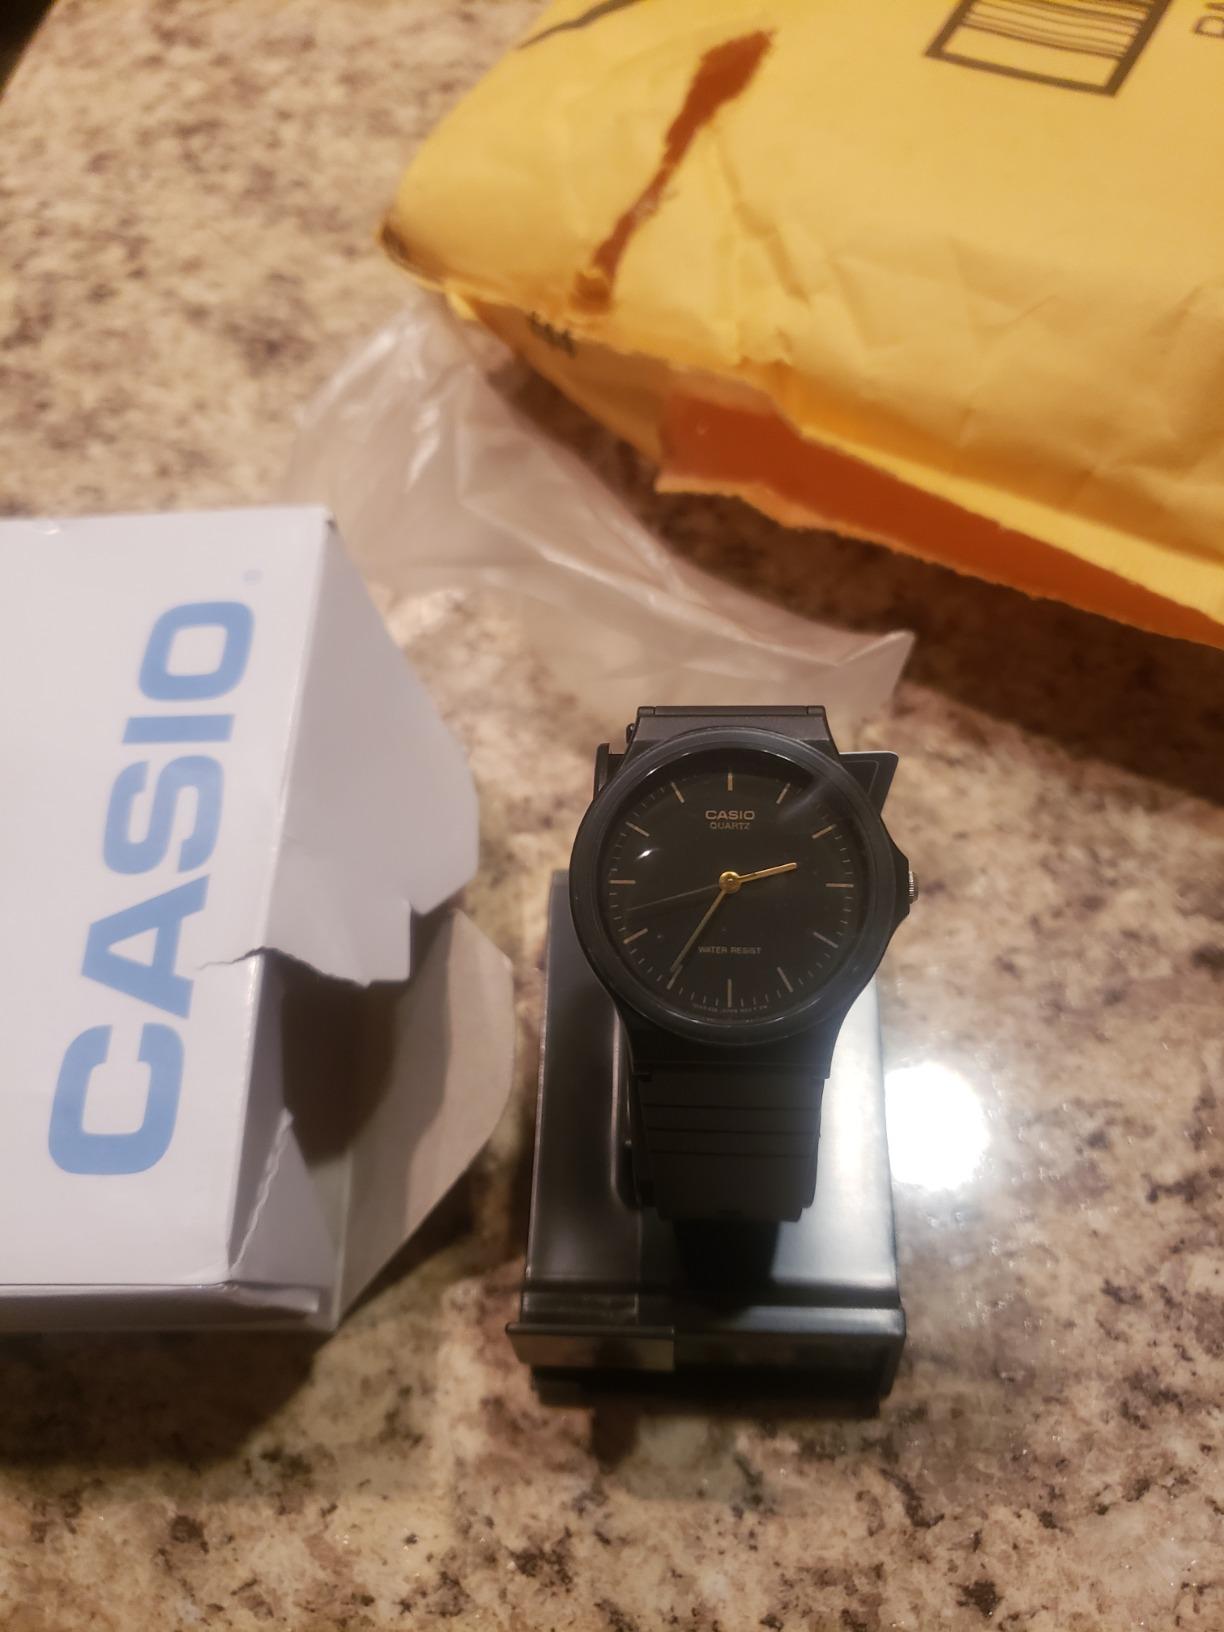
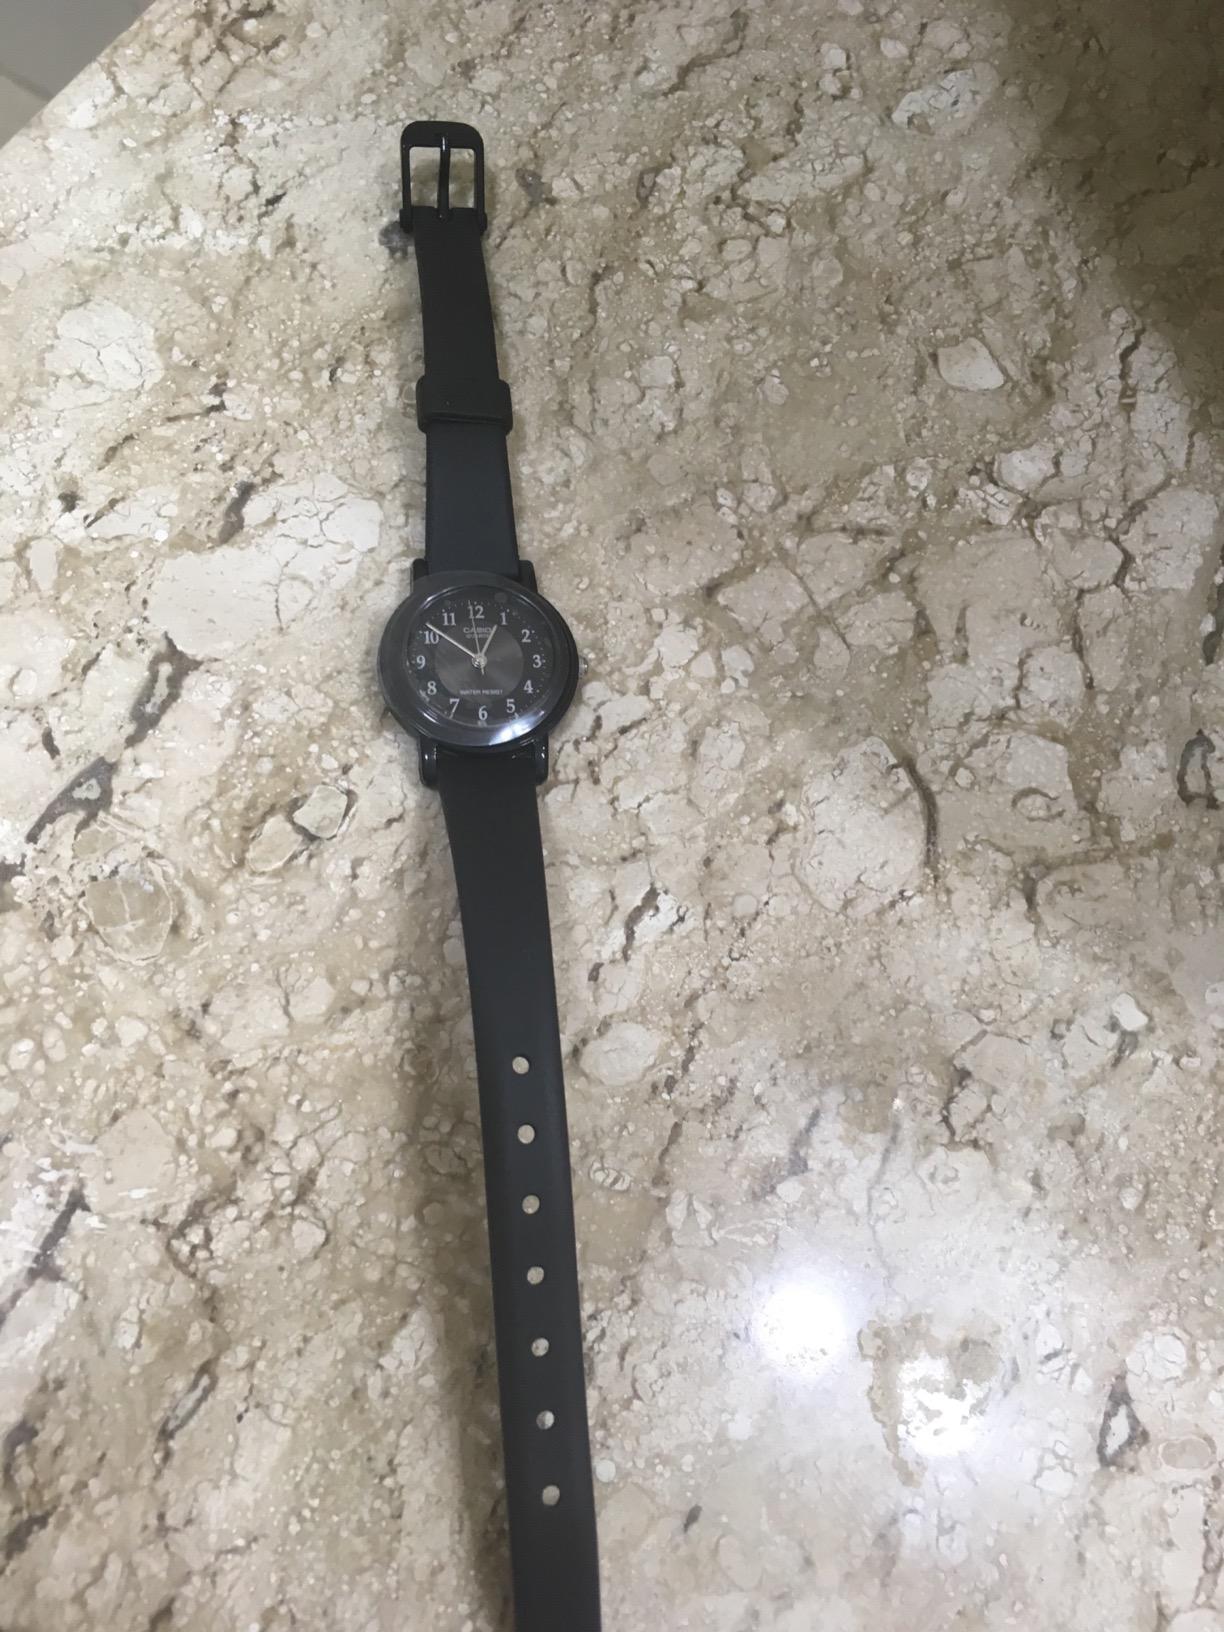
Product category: accessories_watch
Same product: no